Awka-Etiti

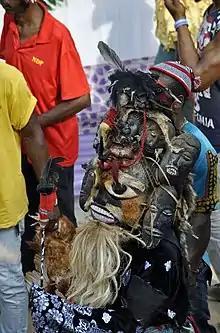
Eze Onyiudo Masquerade Awka-Etiti

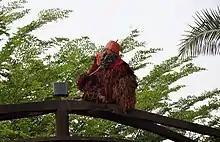
Odogwu Awka-Etiti Masquerade

Some ancient traditional festivals have been Christianised and merged with existing Christian rituals. The "Afia Nkwu" and (eight days later) the "Kamanu" festivals in late December and early January for example, which marked the end of the old Igbo calendar have been largely superseded by the Christmas and New Year celebrations of the present day. Some ancient traditional festivals celebrated in the town have been adapted to fit present needs and context such as the "Iwa Ji" (New Yam festival) in August. "Afia Olu" and "Ofala" are other traditional holidays still actively observed in Awka-Etiti.